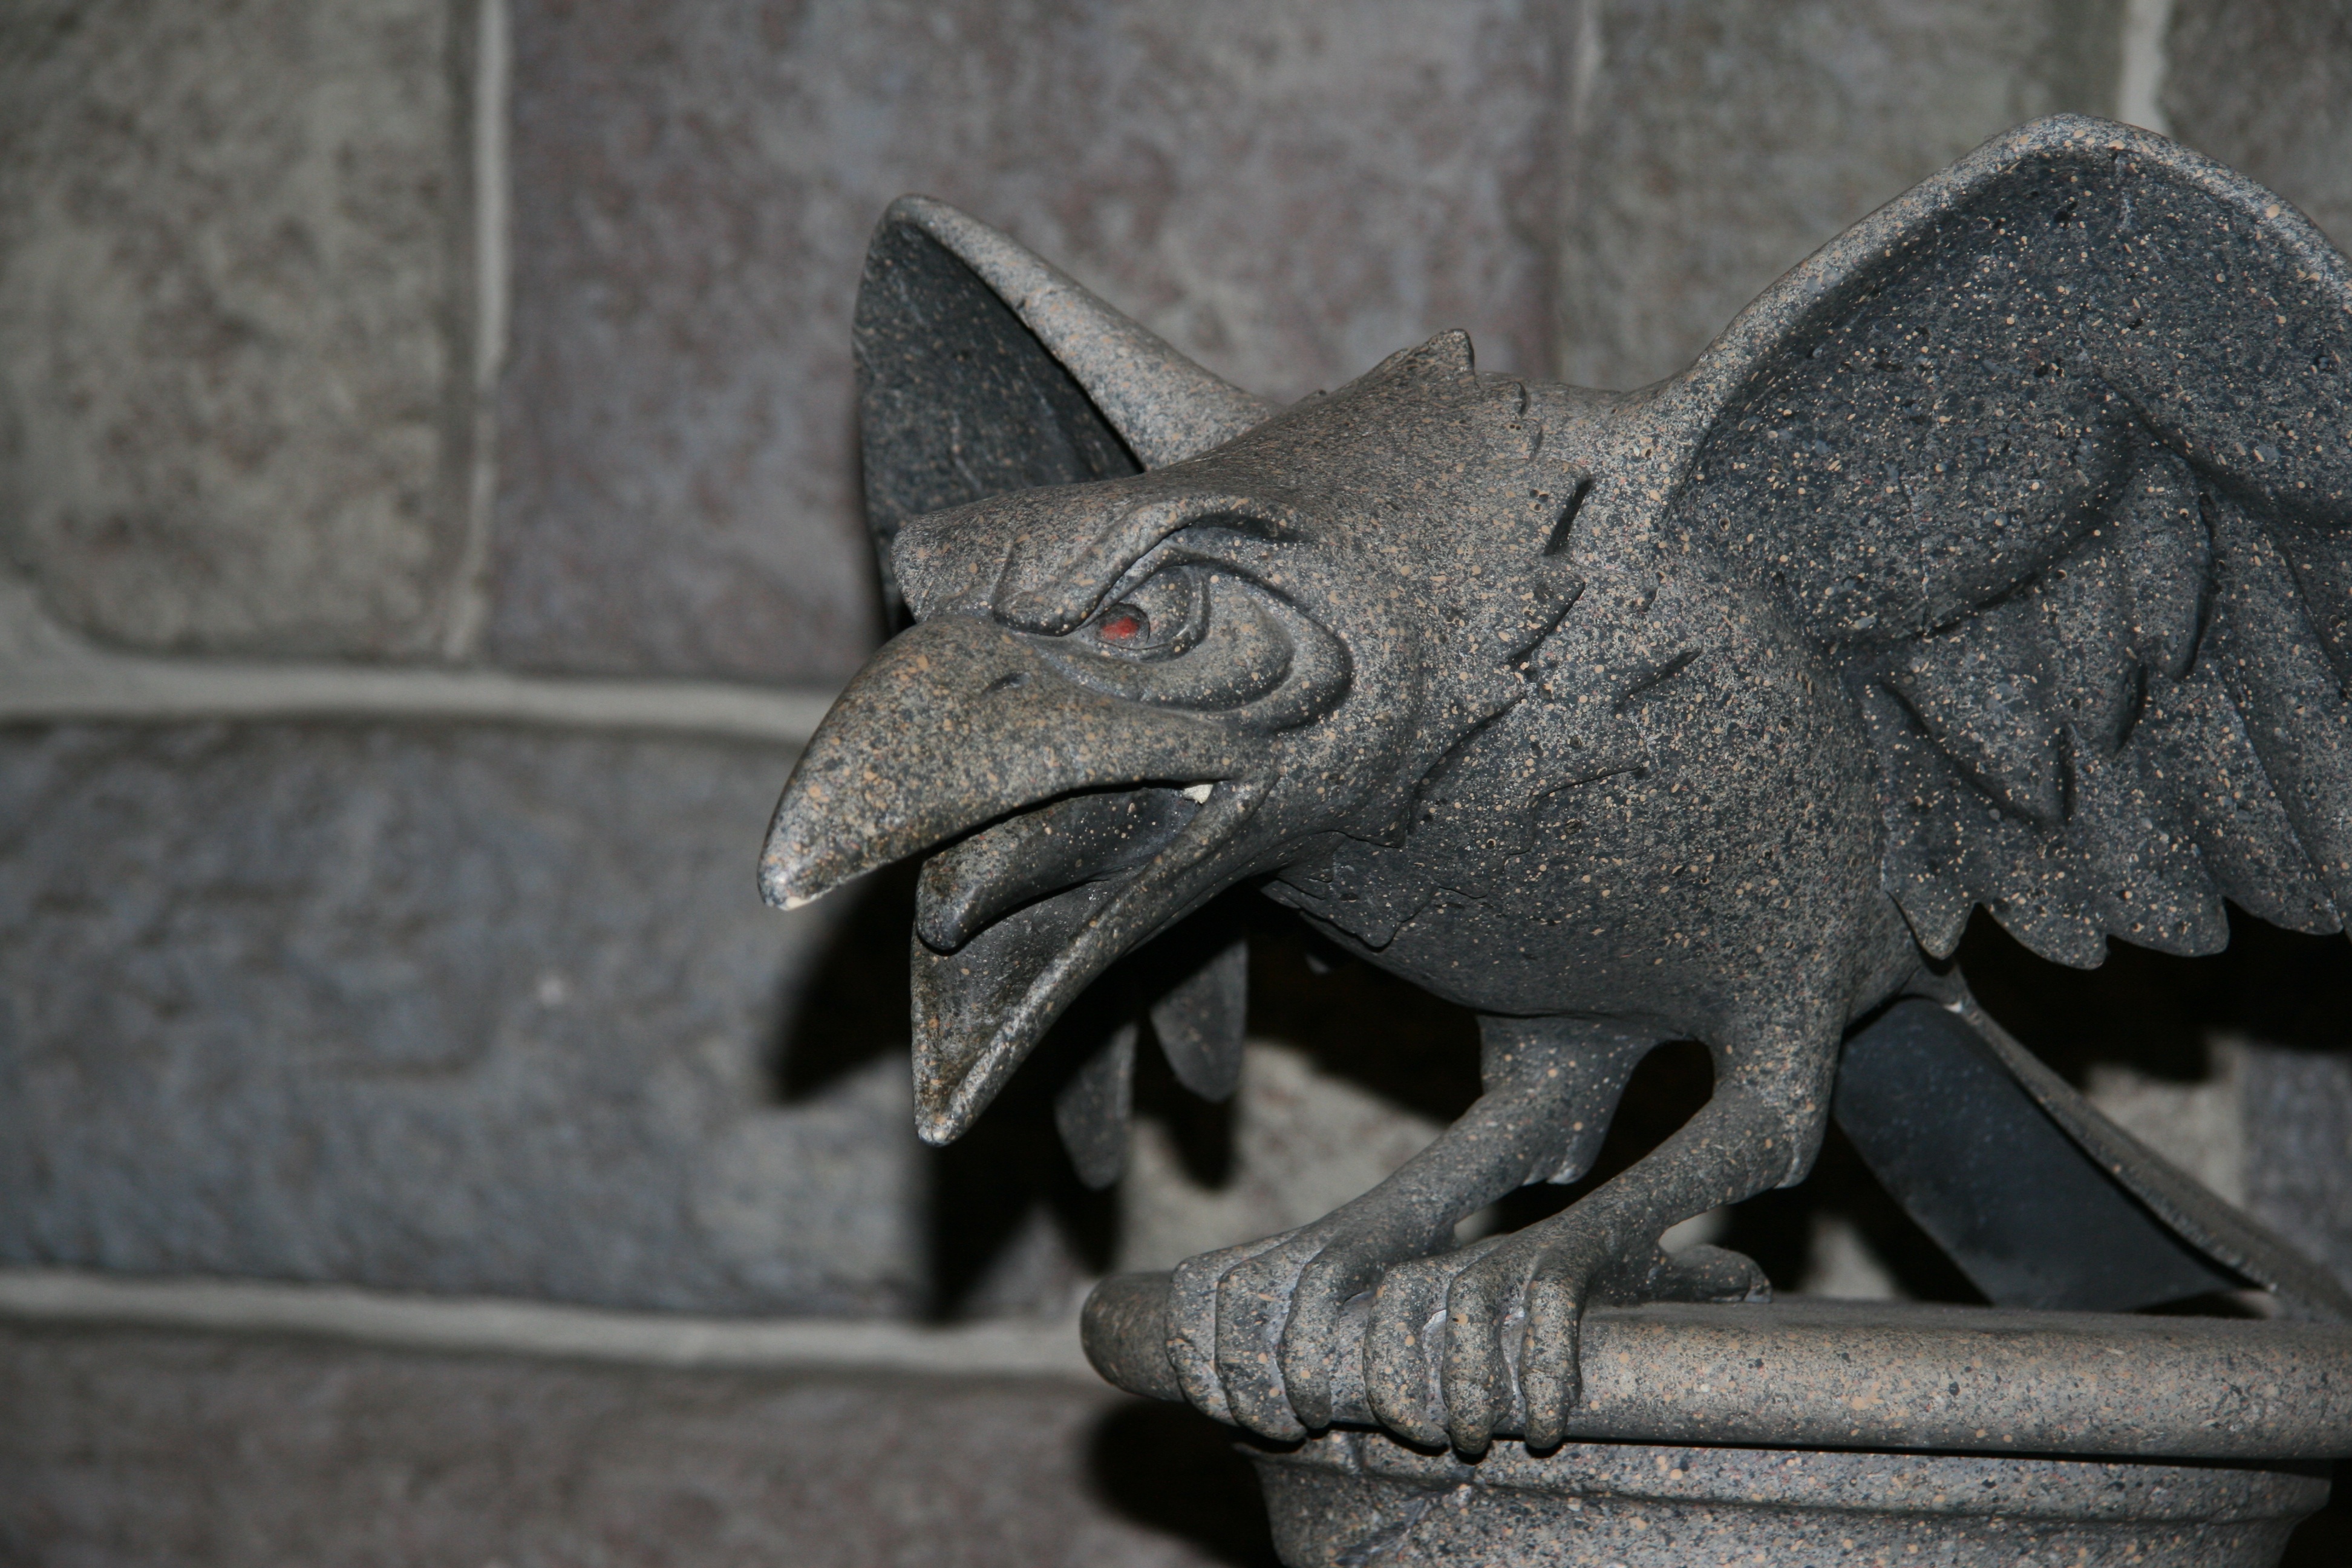
monument, statue, crow, gargoyle, fairy tale, sculpture, art, dragon, image, carving, imminent, sleeping beauty